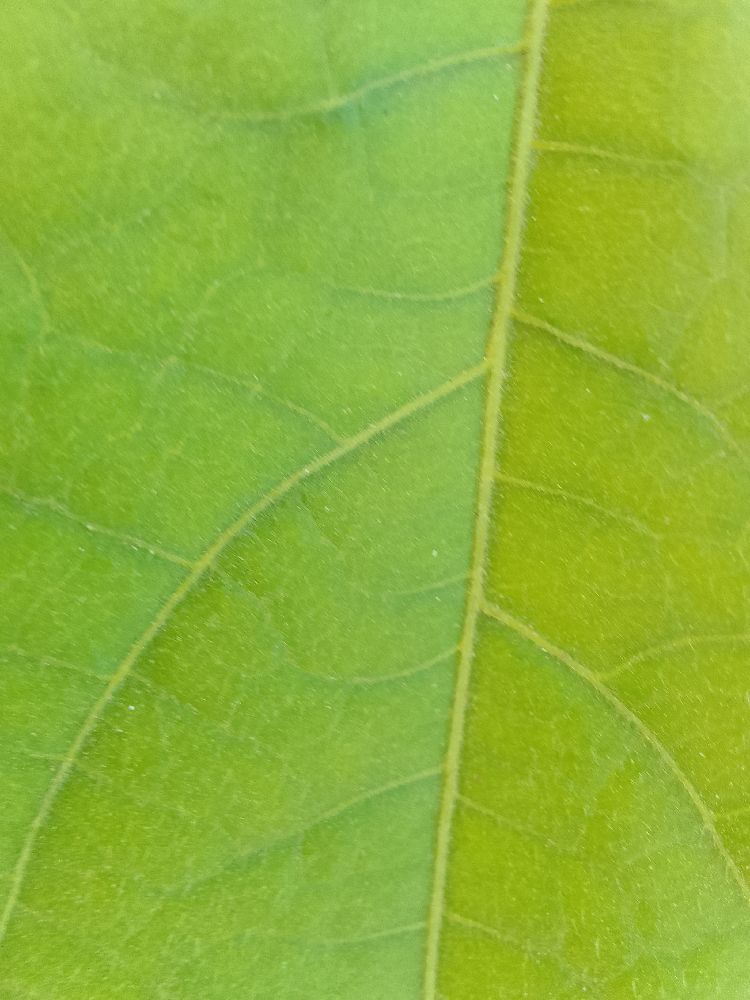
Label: healthy